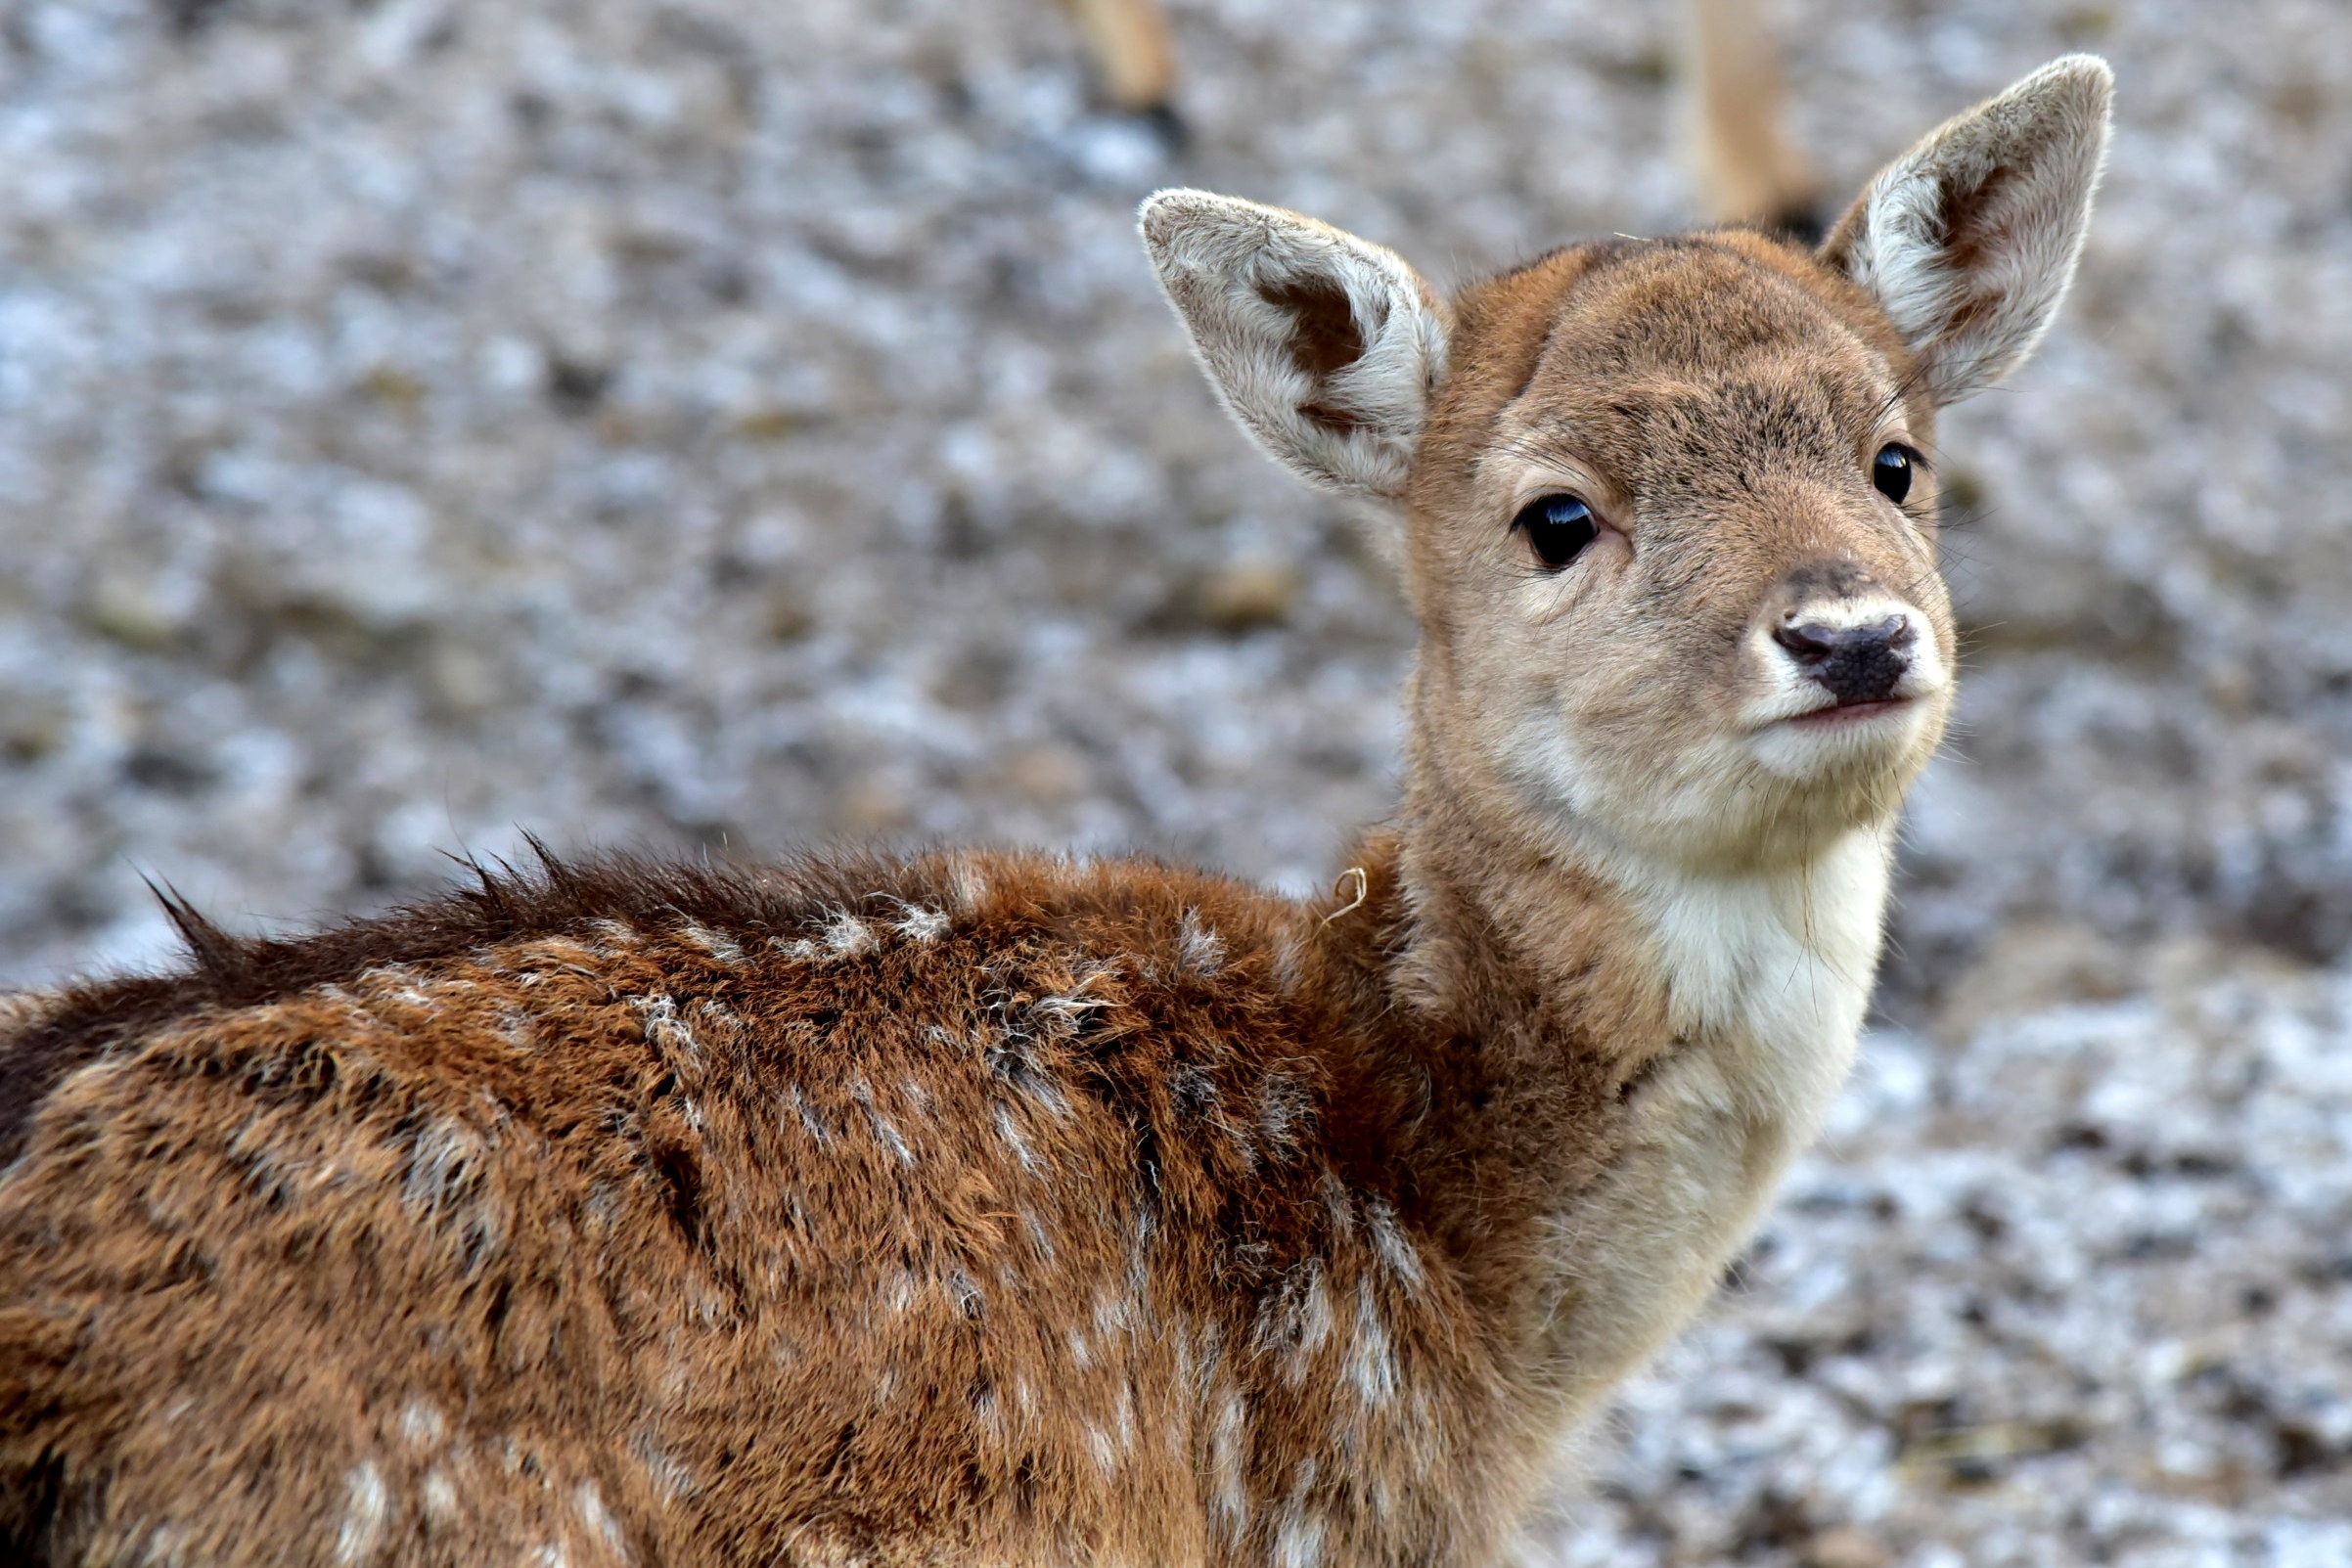
nature, puppy, animal, wildlife, wild, tranquility, deer, zoo, park, mammal, gray, fauna, fawn, spotted, mountains, animals, vertebrate, animal world, italian, bambi, photographic, shy, vicuna, mantle, natural park, white tailed deer, first floor, zoological gardens, musk deer